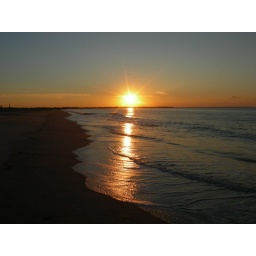
taken the same night in August as the moon on the water shot, down the beach a little.